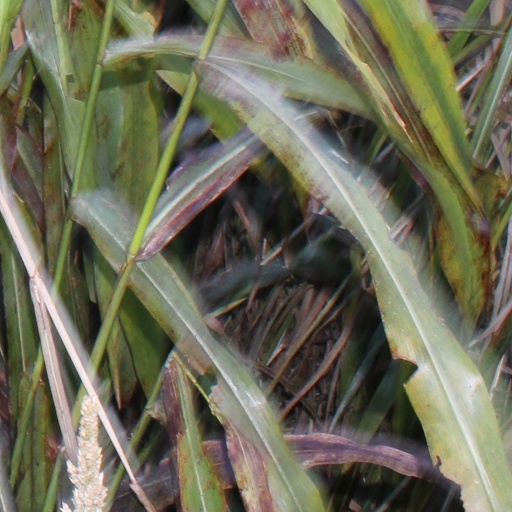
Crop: sorghum